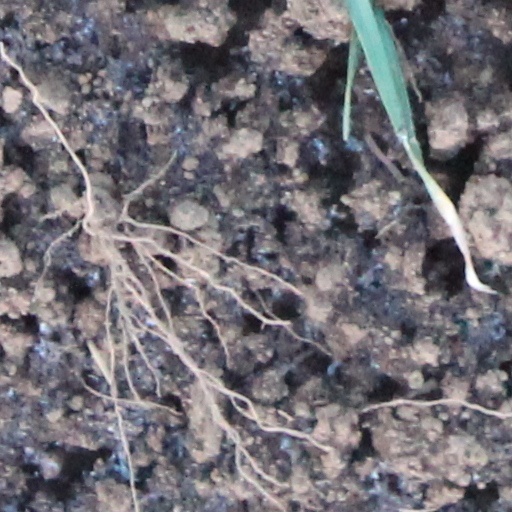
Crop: wheat